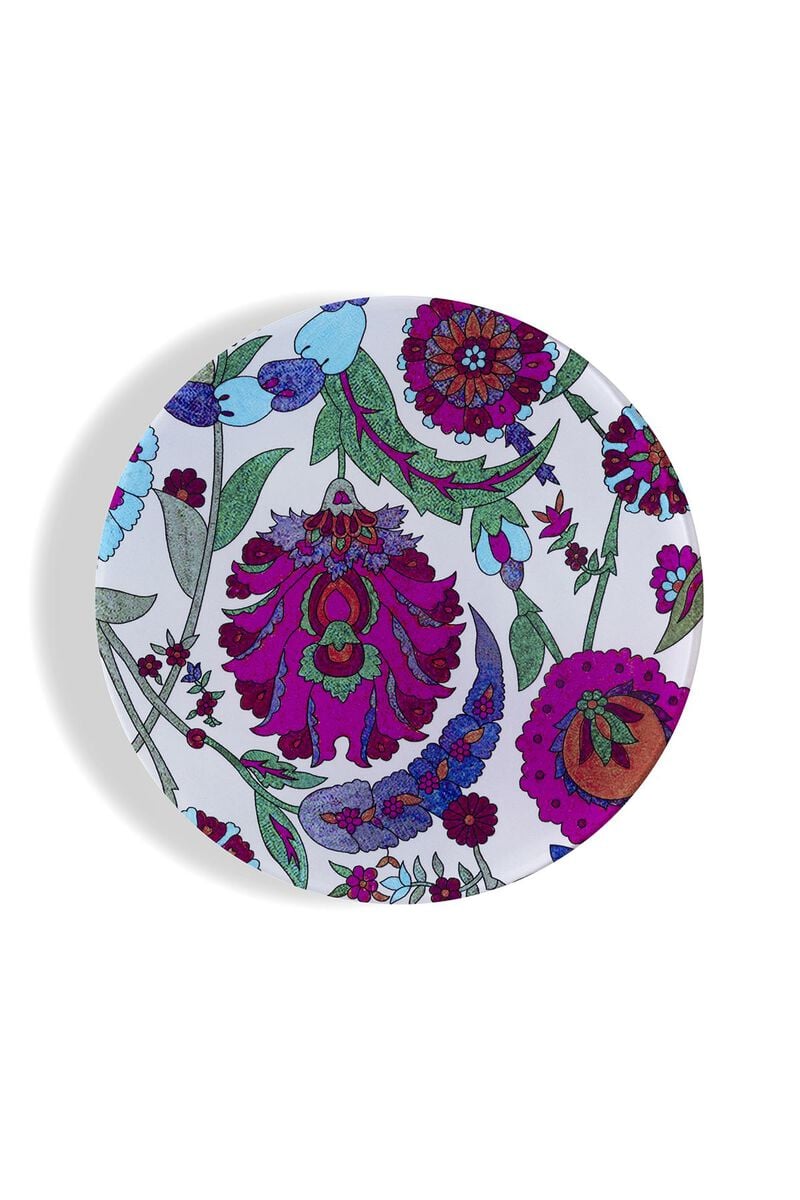
purple floral platter